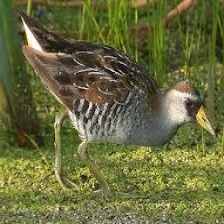
Species: SORA
Scientific name: PORZANA CAROLINA
ImageNet parent category: european_gallinule